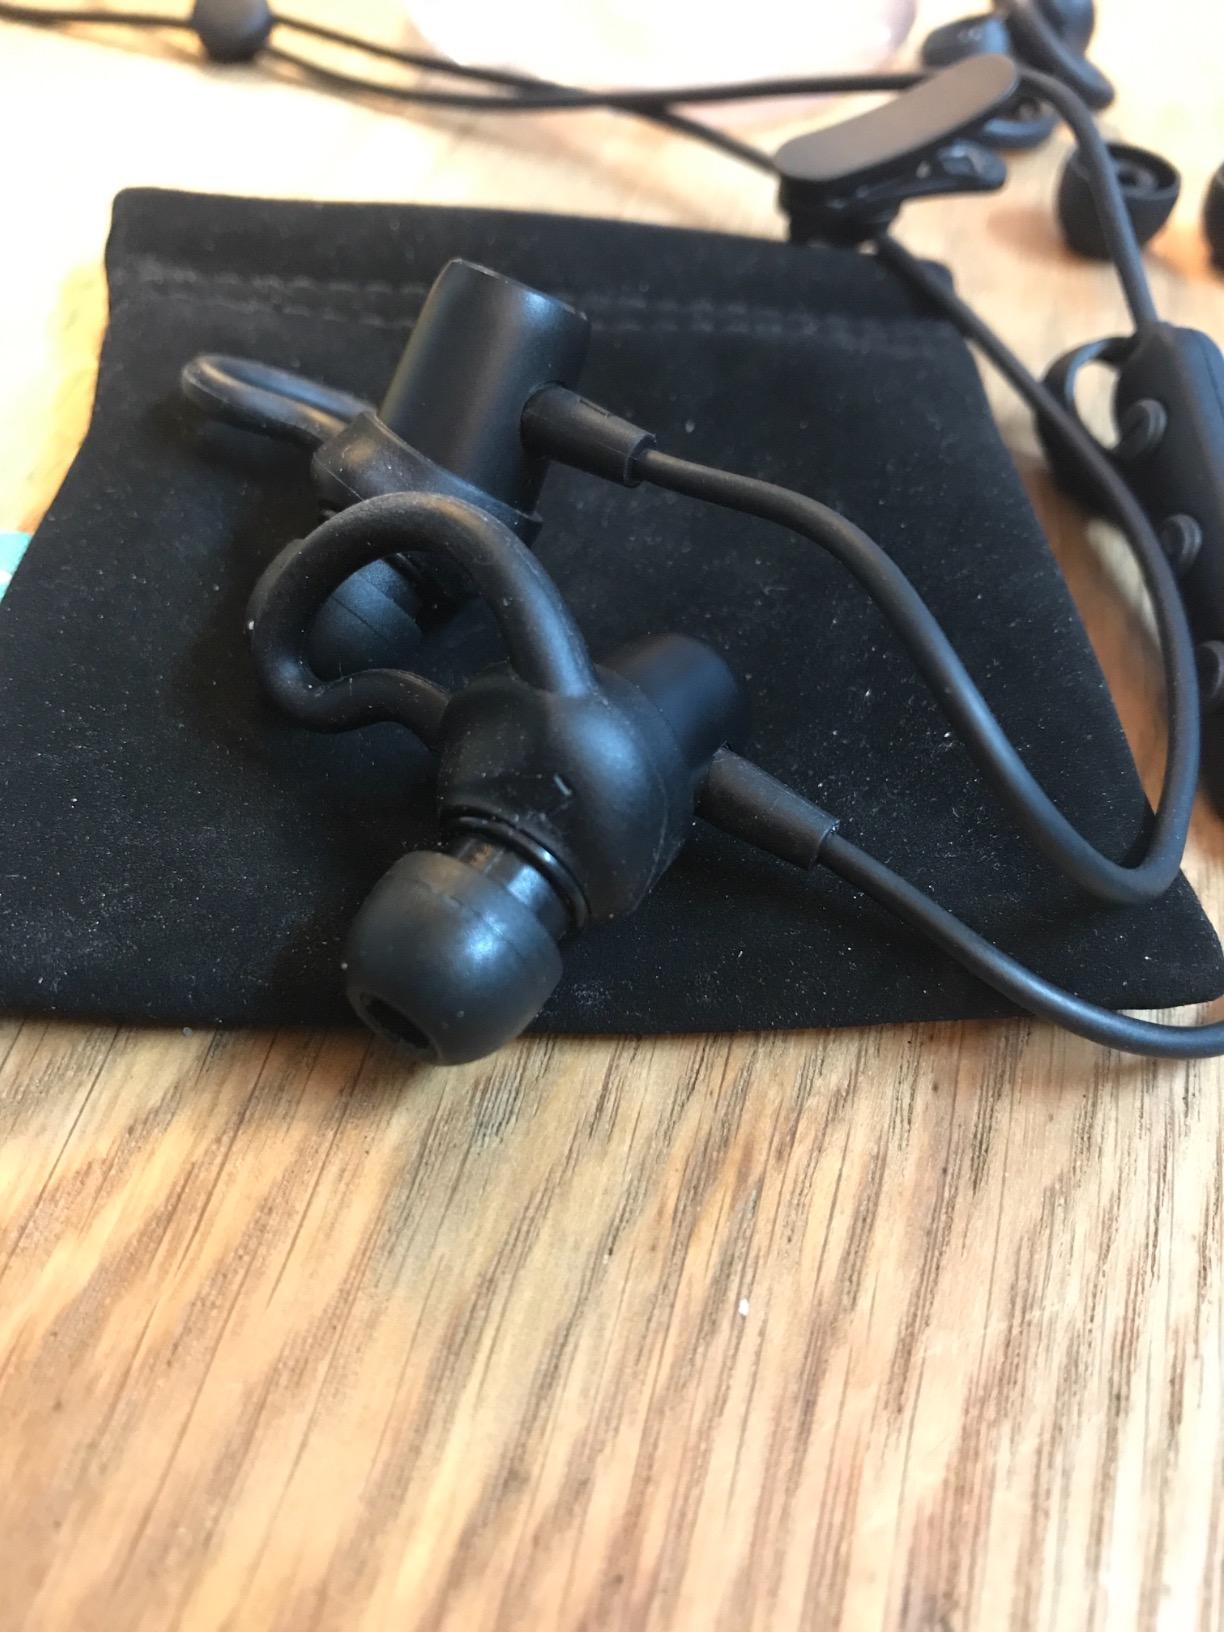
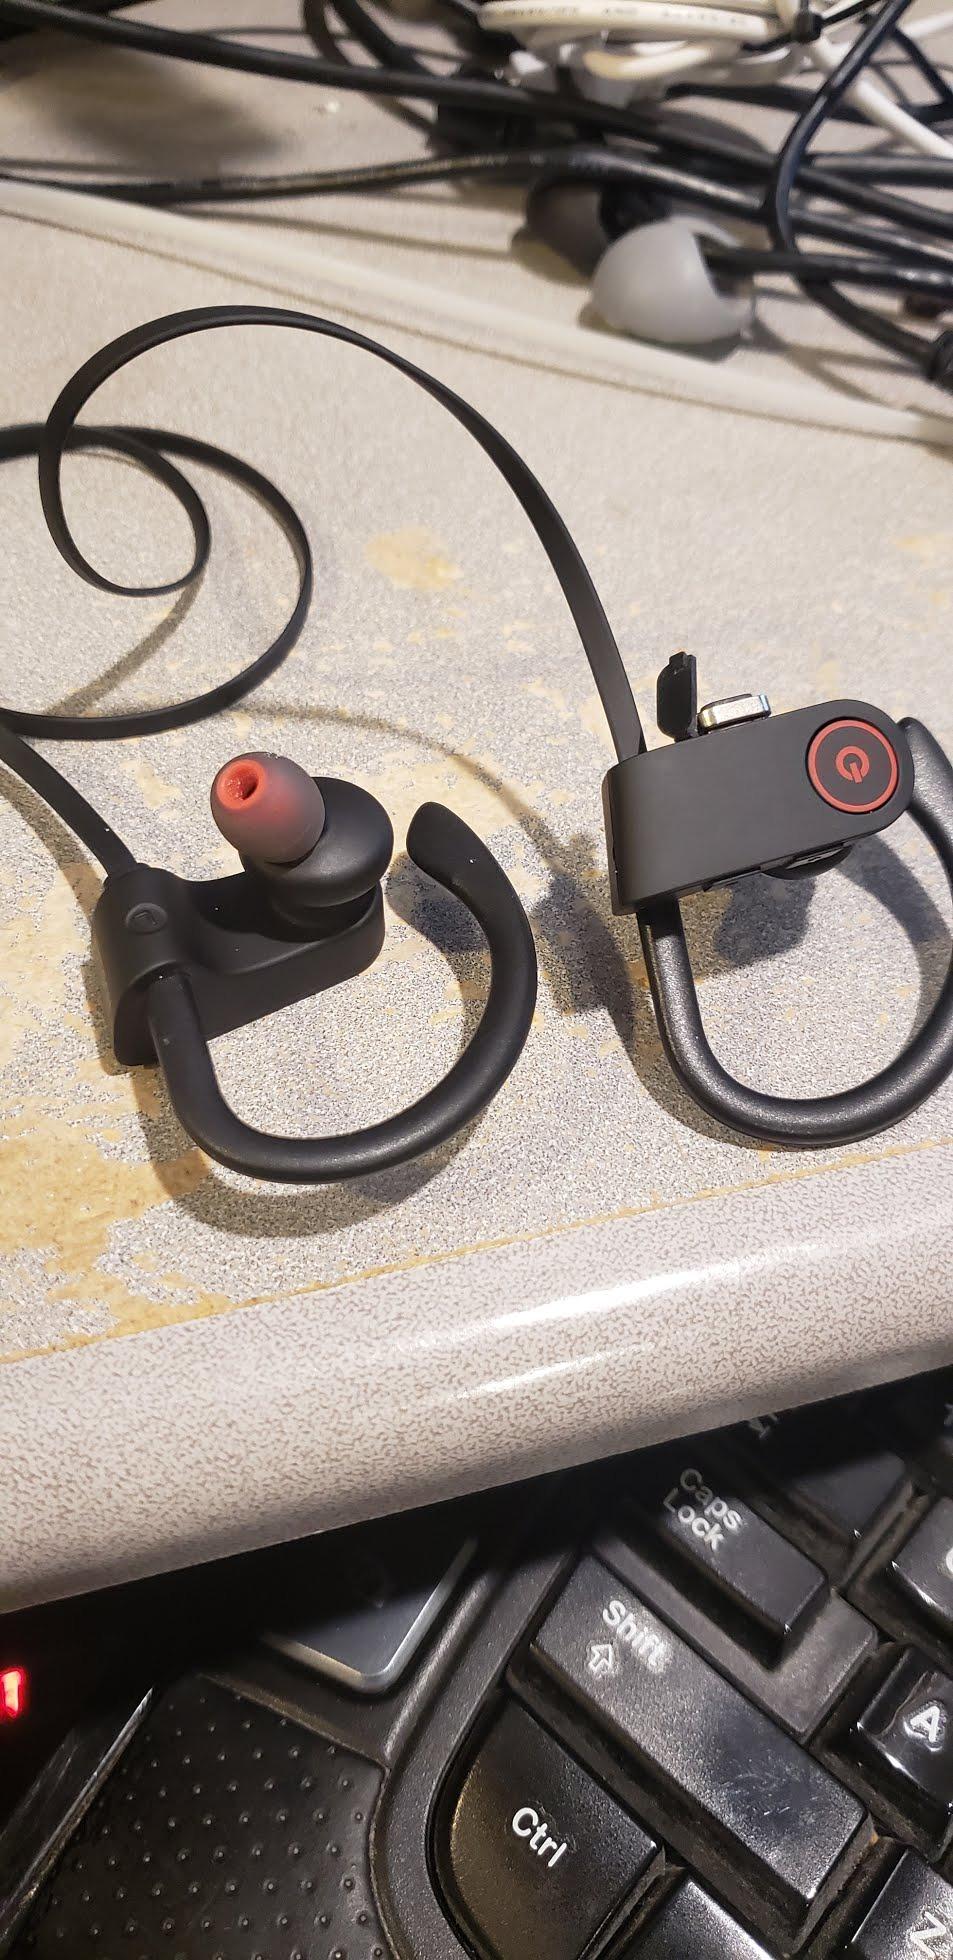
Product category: headphones
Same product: no